Irving Underhill

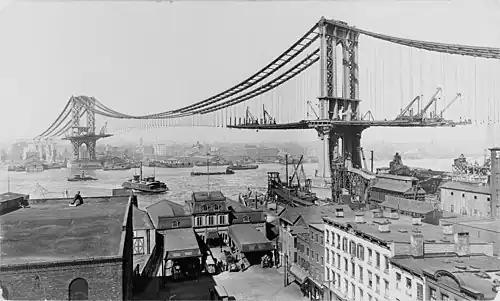
Irving Underhill, Manhattan Bridge Construction 1909

Underhill took a particular interest in capturing the cityscape, landmarks, tall buildings, and nautical scenes. In 1911 Woolworth hired Underhill - whose studio directly fronted the building site - to document the construction of the Woolworth Building at regularly timed intervals. The photographs were then mailed to store managers throughout the country and abroad, with the recommendation that they be distributed and published as "widely as possible." Another self-published work that was a promotional piece in collaboration with the Hudson River Day Line was entitled "The Hudson River: photo-gravures."